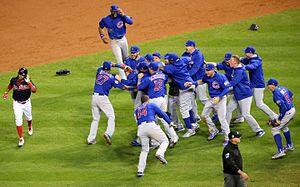
La Série mondiale 2016 est la 112ᵉ série finale des Ligues majeures de baseball. Elle couronne les Cubs de Chicago, champions de la saison 2016 et champions du baseball majeur pour la première fois en 108 ans.
La malédiction de Billy Goat était une superstition associée aux Cubs de Chicago, une équipe américaine de la Ligue majeure de baseball.